BMW 3 Series (E30)

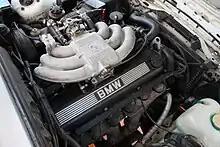
BMW M20 engine (325i version)

At the launch of the E30 range, the six-cylinder models consisted of the 320i, which had a version of the M20 producing , and the 323i, with a M20 producing , both using Bosch L-Jetronic fuel injection. These models were not sold in North America, presumably for emissions reasons. In 1985, the 2.3 L engine was replaced with a 2.5 L version of the M20, which produced and used Bosch Motronic fuel injection. This engine was available in the 325i variants, including the all-wheel drive 325iX.